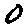
Label: 0